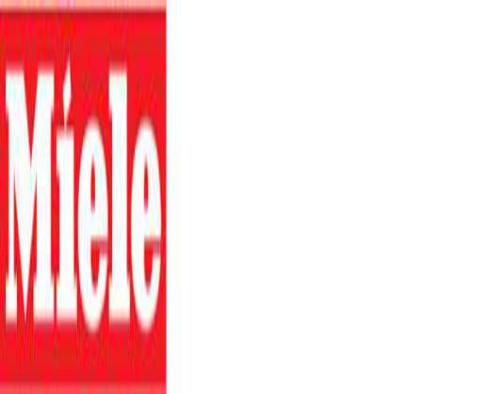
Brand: miele
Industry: Necessities